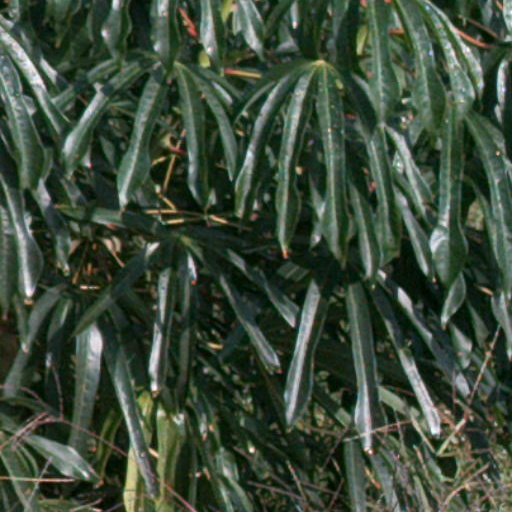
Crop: cassava